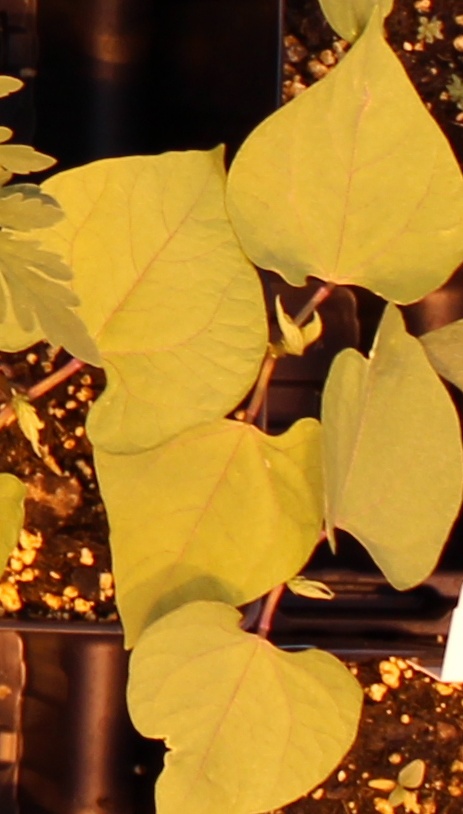
Label: Blackbean